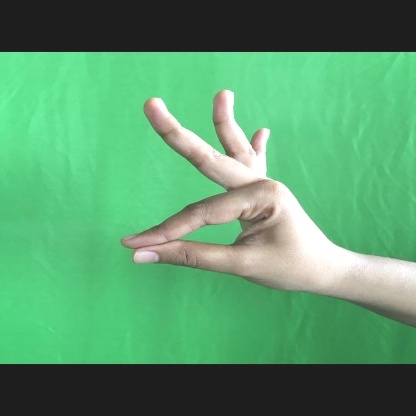
Mudra: Hamsasyam